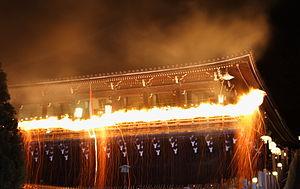
Le Tōdai-ji, de son nom complet Kegon-shū daihonzan Tōdai-ji, est un temple bouddhique situé à Nara au Japon. Il est le centre des écoles Kegon et Ritsu, mais toutes les branches du bouddhisme japonais y sont étudiées et le site comprend de nombreux temples et sanctuaires annexes. Dans l’enceinte se trouve la plus grande construction en bois au monde, le Daibutsu-den, qui abrite une statue colossale en bronze du bouddha Vairocana appelée Daibutsu, c'est-à-dire « Grand Bouddha ». Le bâtiment, d’une largeur de huit travées de piliers, est un tiers plus petit que le temple originel qui en comprenait douze.
Le Nigatsu-dō est un des importants édifices du Tōdai-ji, un temple situé à Nara au Japon. Nigatsu-dō se trouve à l'est du grand hall du Buddha sur les pentes du mont Wakakusa. Il inclut plusieurs bâtiments en plus du bâtiment spécifique appelé Nigatsu-dō, et comprend ainsi son propre sous-complexe au sein de Tōdai-ji.
Le 1ᵉʳ mars est le 60ᵉ jour de l'année du calendrier grégorien, le 61ᵉ en cas d'année bissextile. Il reste 305 jours avant la fin de l'année.
Le Shuni-e ou Omizu-tori est une cérémonie religieuse tenue chaque année dans quelques temples bouddhiques dédiés à Kannon au Japon. Elle est nommée ainsi car son organisation coïncide traditionnellement avec le deuxième mois du calendrier lunaire. « Omizu-tori » désigne en réalité le rituel principal tenu le soir du 13 mars durant le Shuni-e du Tōdai-ji de Nara, mais le terme est parfois employé par commodité pour désigner l’ensemble du Shuni-e du temple. Un autre nom donné à la cérémonie est « Taimatsu shiki » en référence au rituel du feu, durant lequel d’imposantes torches en pin font jaillir une myriade d’étincelles salvatrices sur la foule des croyants.